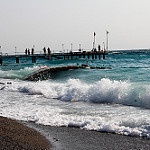
Scene: Outdoor